Bilkent University

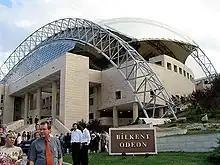
Bilkent University Odeon Outdoor Concert Hall

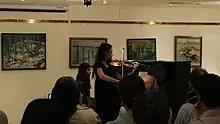
A student from the Faculty of Music and Performing Arts, performing in the Bilkent University Library Art Gallery.

Students can participate in many sports courses and be trained by university staff, mostly for free. The university presents many individuals and teams in different sports in varsity competitions. The most well-known sport teams of the university are the Bilkent Goats and the Bilkent Judges, the ultimate team and the football team, respectively.